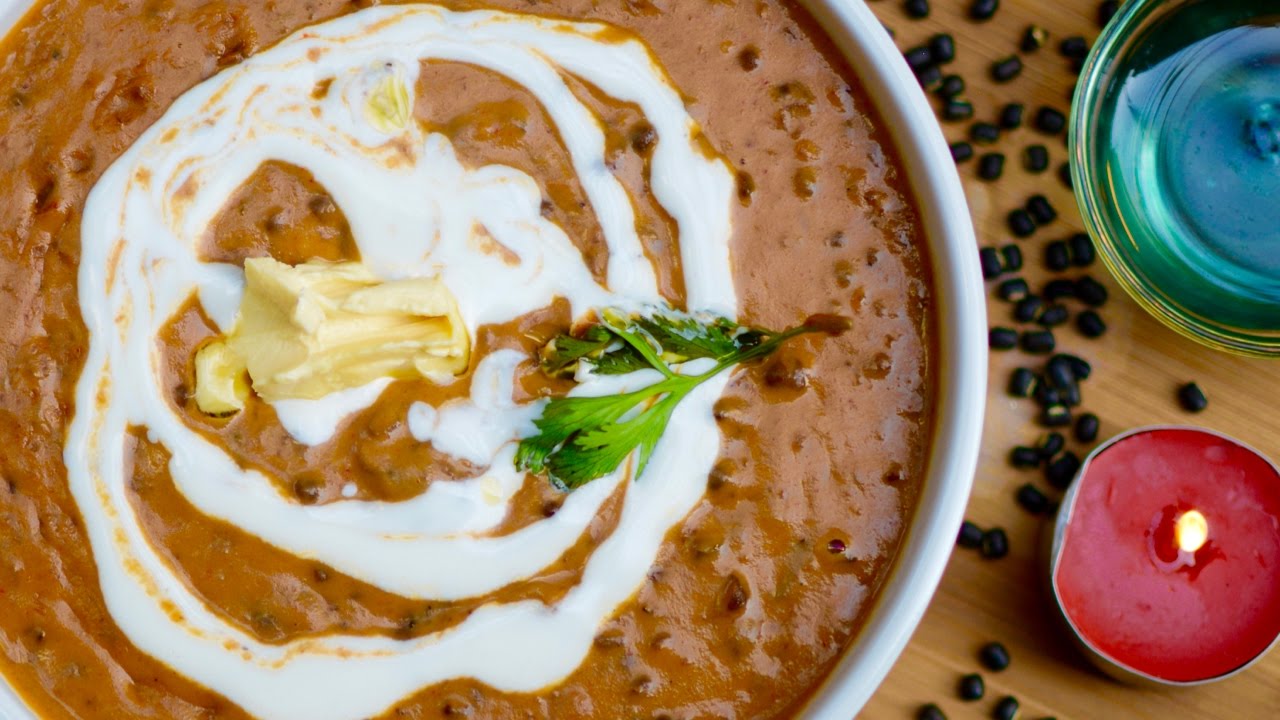
Dish: dal_makhani